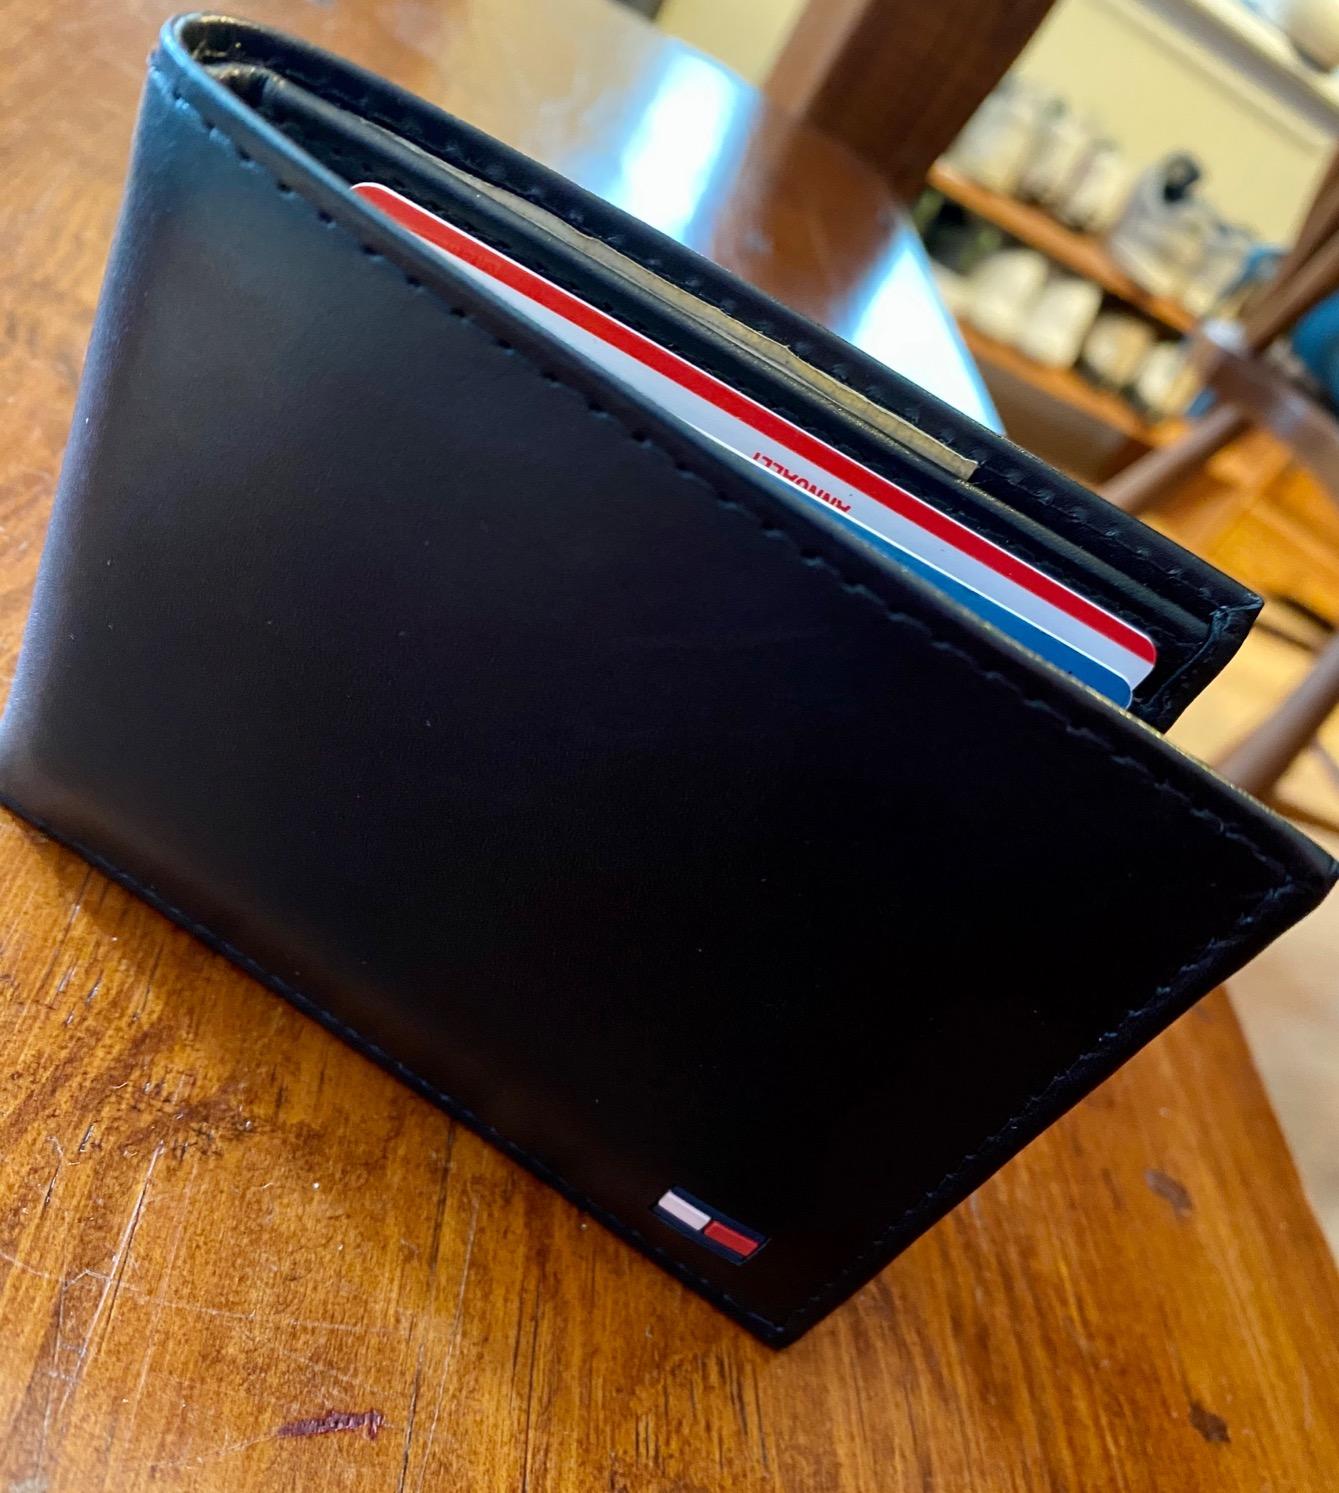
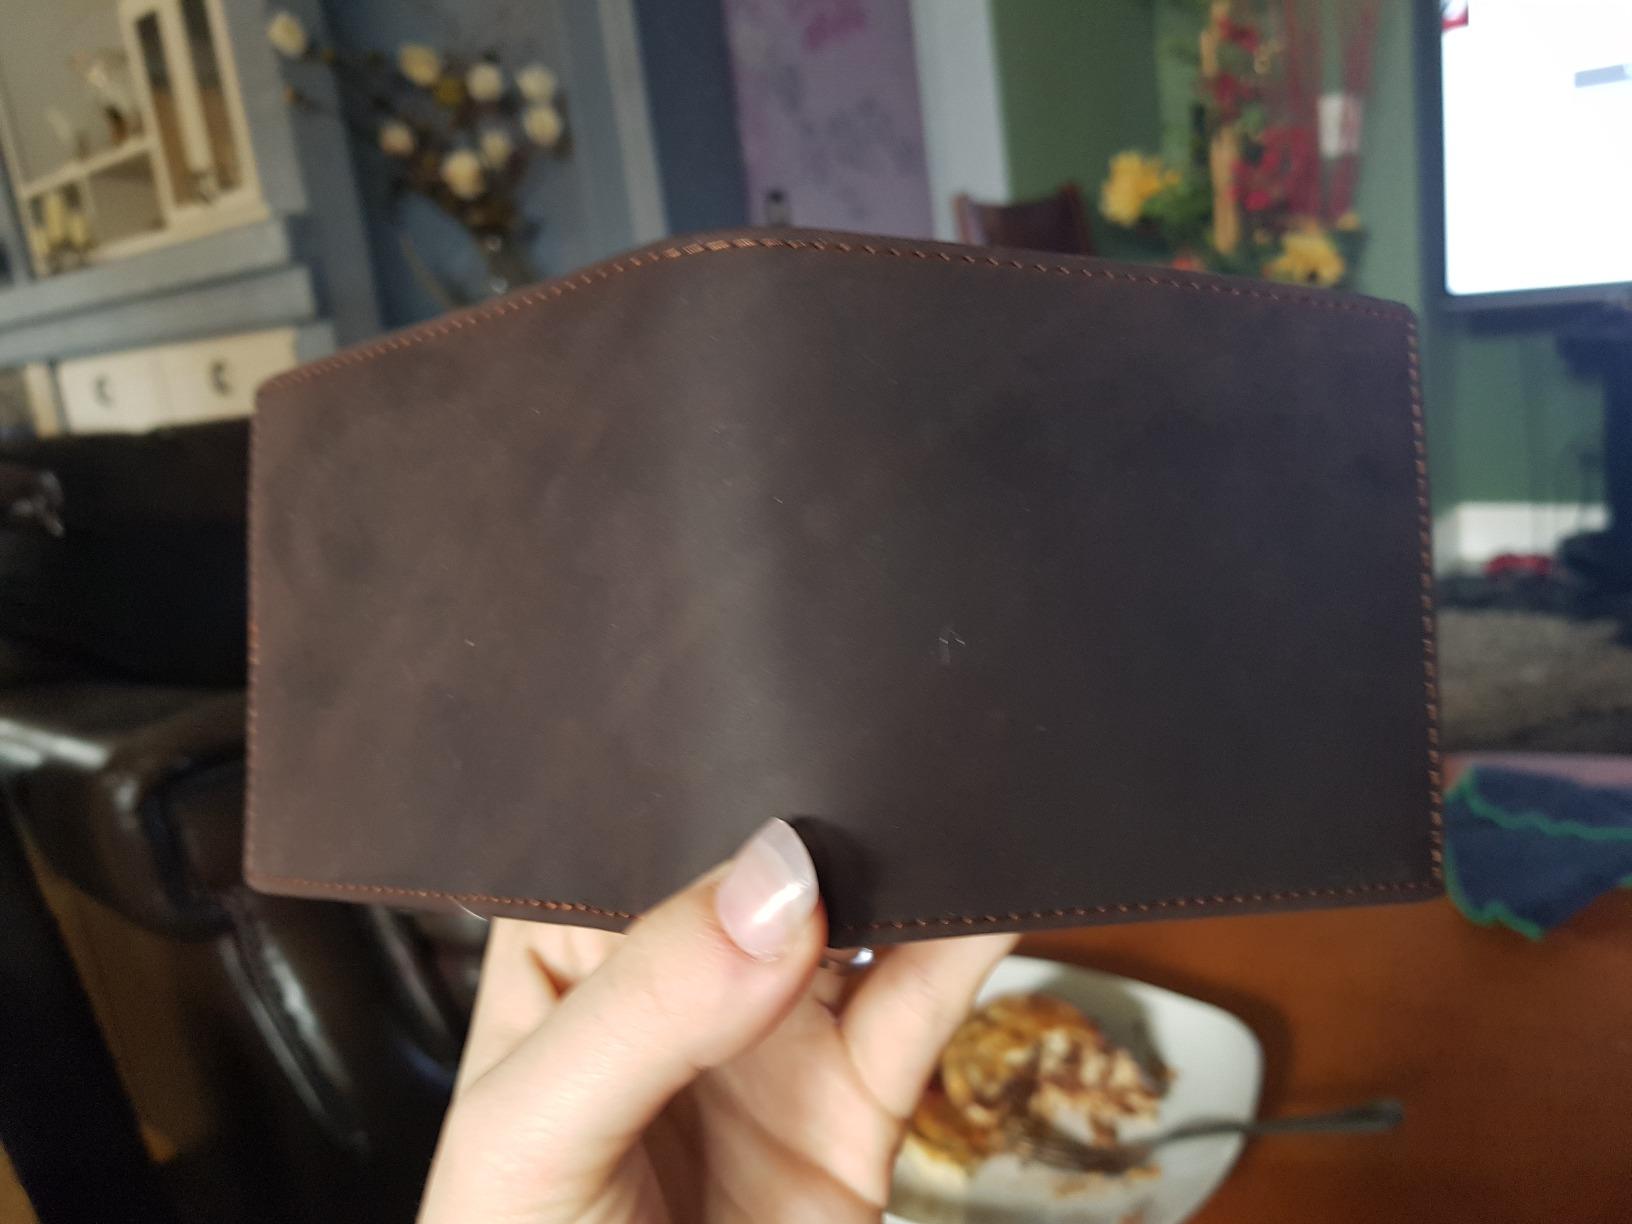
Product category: accessories_wallet
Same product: no